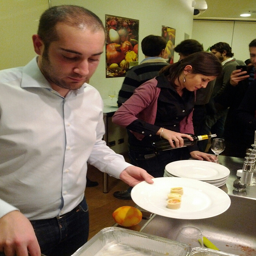
A man standing at a table holding a white plate.
People traveling through a buffet line at an art show.
A man is putting food on his plate and a woman is pouring wine.
A man is putting food onto a plate at a party.
A man putting food on a plate and a woman pouring wine in a glass.